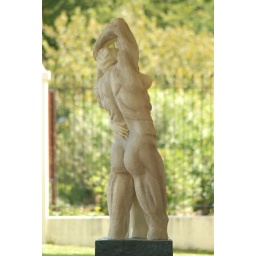
This Miguel Miramontes sculpture is outside under the overhang at the front of the building at the street side.